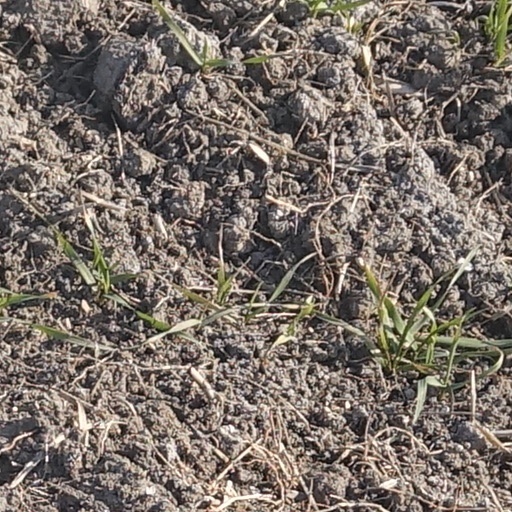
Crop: wheat